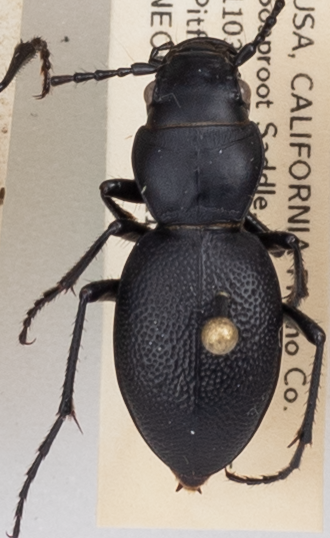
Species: Omus californicus
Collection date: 2019-07-03
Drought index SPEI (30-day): -0.17
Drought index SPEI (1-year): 0.39
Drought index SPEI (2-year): -0.03